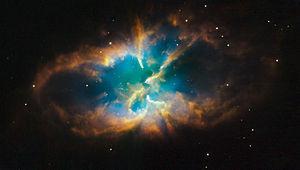
NGC 2818 est une nébuleuse planétaire située dans la constellation de la Boussole. Elle a été découverte par l'astronome australien James Dunlop en 1826.